Positano

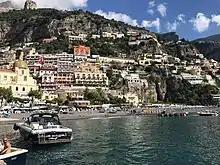
The beach at Positano

The first evidence of a settlement in Positano dates back to the Upper Palaeolithic, when the "Grotto La Porta" was frequented by gatherers and hunters. This small cave is located at 120 m. o.s.l. and at 10 m. on the highway. In 1955, Antonio M. Radmilli (University of Pisa) organized several surveys to identify prehistoric visits, both on the surface and in some caves. During the excavations, several fossils emerged, some of which are malacological like shells of molluscs, while the fauna is represented by the remains of mammals (wild boar, ibex, deer and roe deer), birds, amphibians and fish. The findings made it to be assumed that the people who frequented the caves had an economy based mainly on the collection of molluscs, while hunting for birds and mammals was rather marginal.